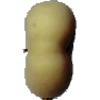
Label: peach_flat